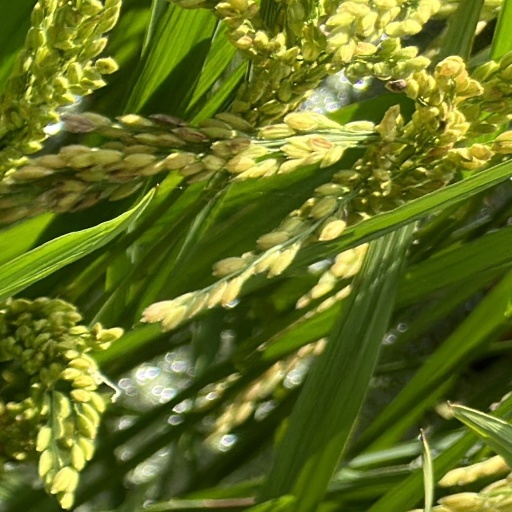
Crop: rice